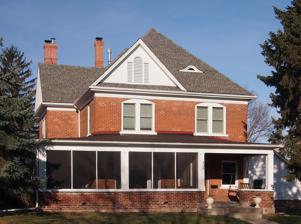
Building: Julius A. Coller House
Country: United States of America
Year built: 1887
Historic house in Minnesota, United States United States historic place Julius A. Coller House U.S. National Register of Historic Places The Julius A. Coller House from the east Show map of Minnesota Show map of the United States Location 434 South Lewis Street, Shakopee, Minnesota Coordinates 44°47′41.5″N 93°31′29″W / 44.794861°N 93.52472°W / 44.794861; -93.52472 Built 1887 Architect Julius A. Coller MPS Scott County MRA NRHP reference No. 80002168 Added to NRHP April 17, 1980 The Julius A. Coller House was the home of Julius A. Coller I, (1859–1940), born in Shakopee , Minnesota , United States, of German descent. He served as Scott County attorney, bank president, and state senator (1899–1914). He facilitated getting the Women's Reformatory located in Shakopee. References